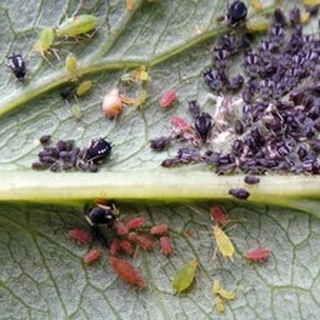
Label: wheat_aphid